Hakonegasaki Station

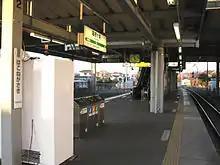
View of the platforms, January 2009

The station consists of an elevated station building, built over an island platform serving two tracks, which form a passing loop on the single-track line. The station is staffed.